Poquita Ropa

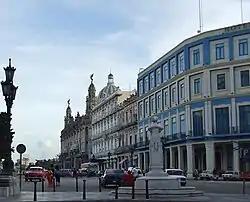
La Habana is the main theme in lead single "Puente", which talks about two separated brothers.

When asked about "Puente"'s main theme, Arjona commented, "Although many believe is a threshed topic, it isn't for a Cuban, be it on the island or Florida. The status of this dispute hasn't changed since 1959 and I've never seen something as disgusting as a rivalry between people occasioned from politics. Chávez can fight with Uribe, Fidel with Obama, but what has this to do with two third-generation cousins that inherit an enmity for a politic matter[?]". In the song, Arjona sings: "Habana / siempre en las mitades, tan mitad española, tan mitad africana / saben bien las olas que en cada ventana siempre hay un testigo / Habana." He also said that "Puente" was the only song that was "not allowed to undress".